Geological mapping of Georgia (U.S. state)

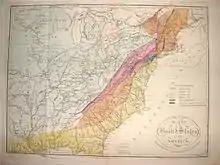
Maclure's Geological Map of the United States as published in 1817

In 1856, Henry Darwin Rogers created a similar map of the geology of the U.S. and British North America. There was a short description of the geological map of the U.S. by Charles Henry Hitchcock in 1872, which had small-scale geological maps included. Hitchcock and William P. Blake published a general geological map of the U.S. in R.W. Raymond's Statistics of mines and mining. In 1874, they published a geological map of the U.S. and territories in the U.S. Census 9th Statistical Atlas. Hitchcock and Blake published a summary of this map in the Geological Magazine in 1873. Gray's geological map of the U.S. was published in the National Atlas special edition at a scale of about 1 inch to 300 miles in 1876 and reprinted in 1886 by the American Institute of Mining Engineers. A geological map of the U.S. east of the Rocky Mountains was produced at the scale of 1 inch to 105.5 miles by Frank H. Bradley. In the 1880s several geological maps of the U.S. were produced. William John McGee offered a detailed description for the U.S. Geological Survey in 1884. In 1887, Hitchcock produced a geological map of the U.S. and parts of Canada that was at the scale of 1 inch to 200 miles, with a review of the various maps of the U.S. that accompanied the geological map of the U.S. In 1895, McGee and J.B. Tolbert produced a 1:15,000,000 scale map of the geology of the U.S.